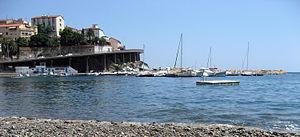
Cerbère est une commune française, située dans le département des Pyrénées-Orientales en région Occitanie. Elle dispose de la station balnéaire la plus au sud de la France continentale à l'Ansa de Terrimbo au sud du cap de Peyrefite.